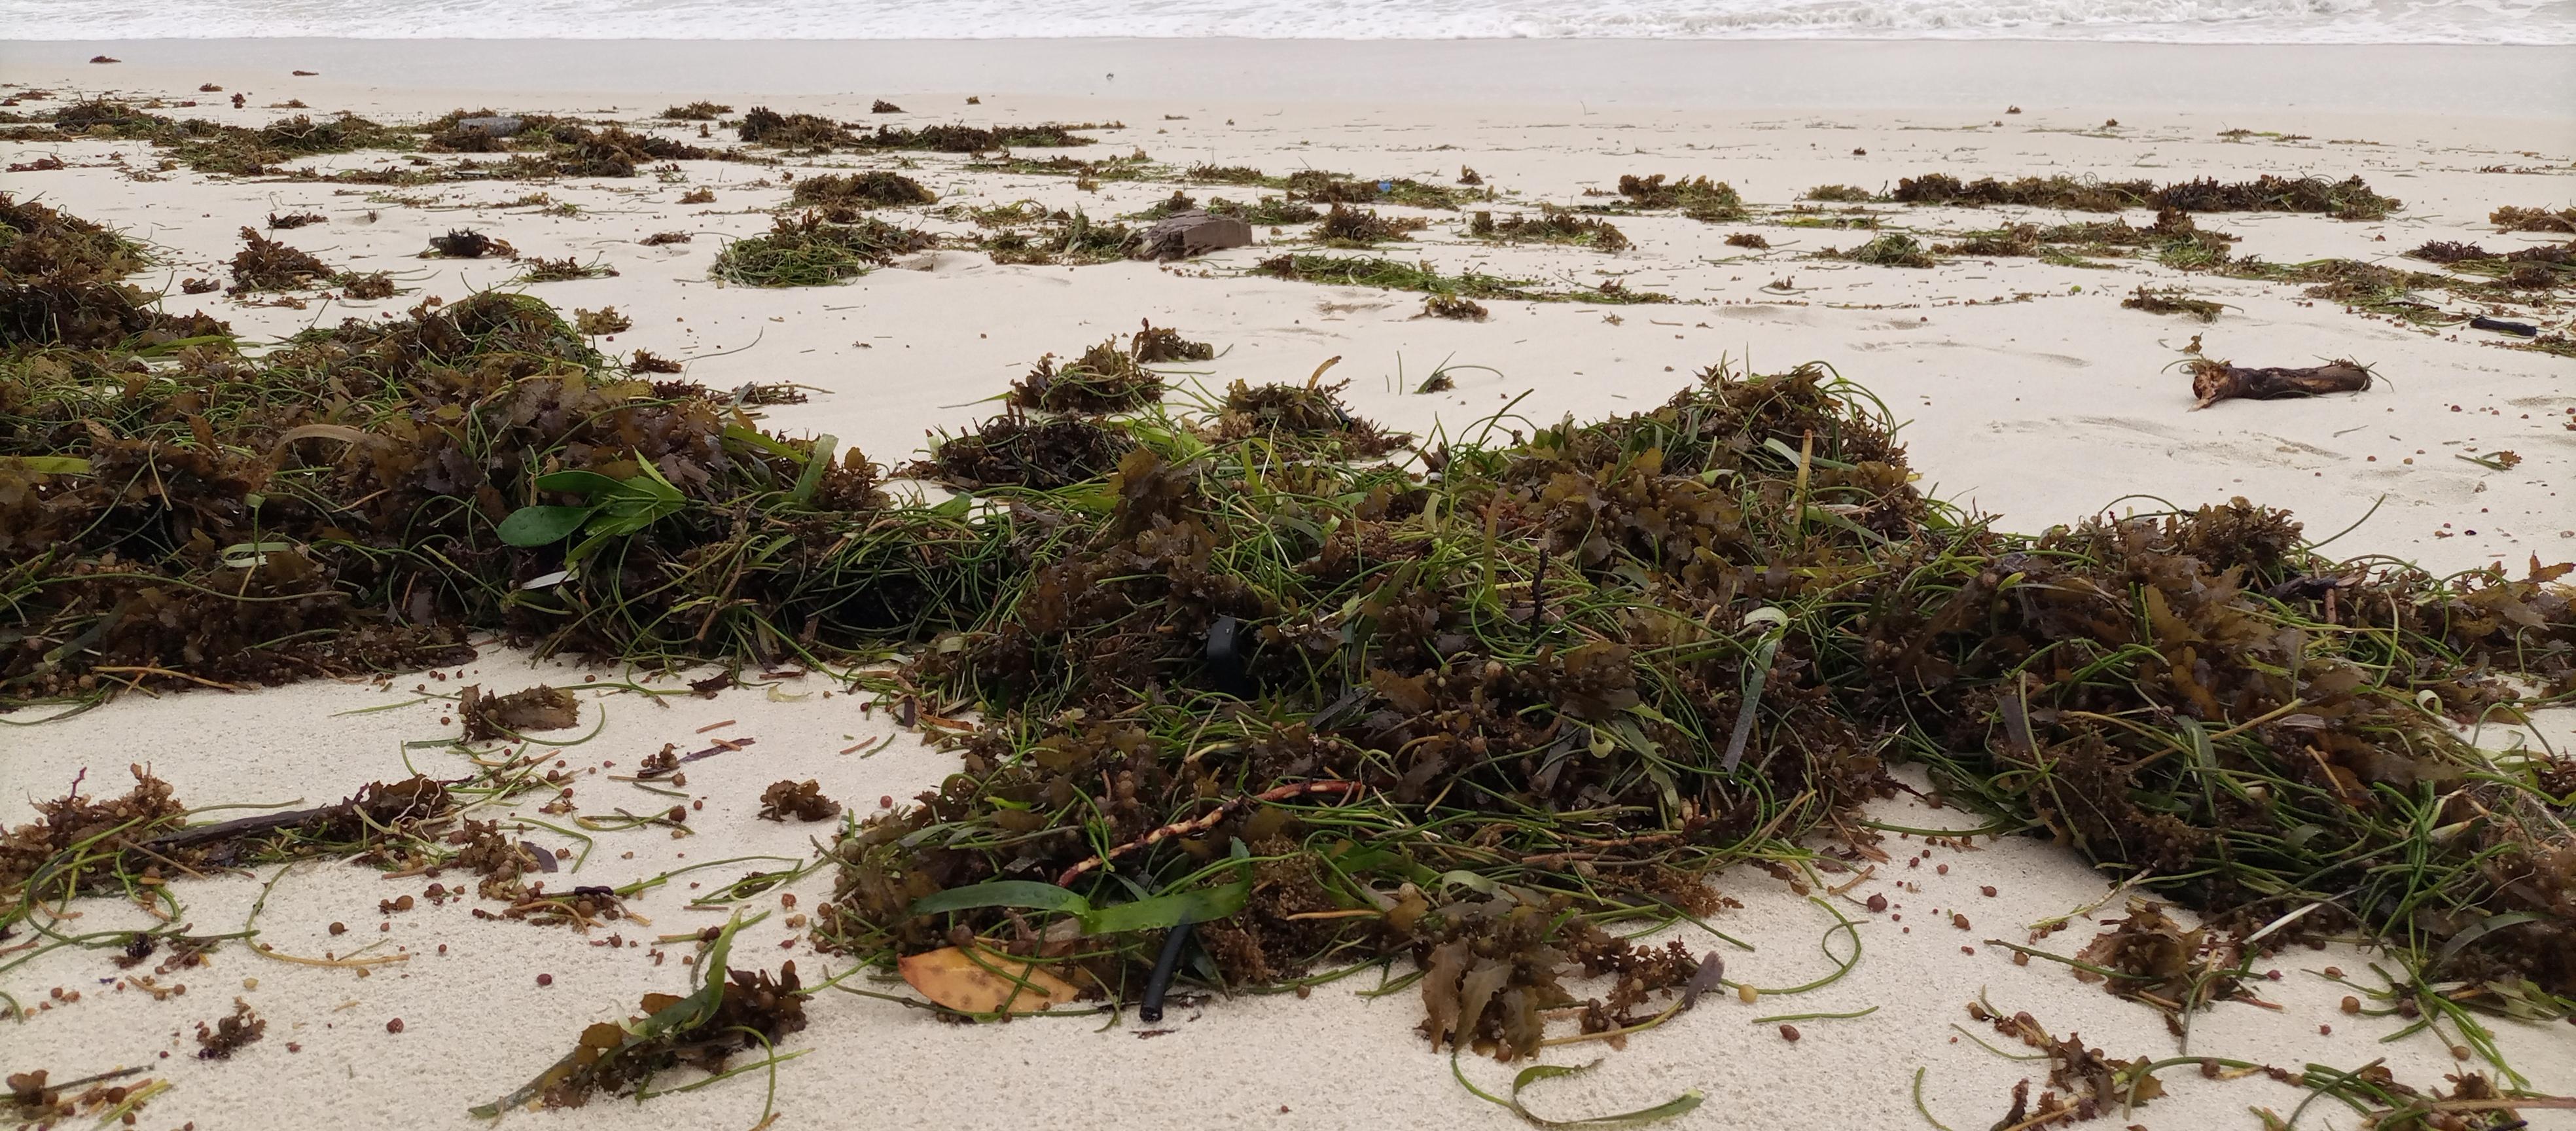
Pembeni mwa pwani ambapo takataka zimekusanywa kwa mafungu mbalimbali humu sehemu ile ikivamiwa na mchanga mweupe. Kwa umbali kunaonekana ukuta mweupe.